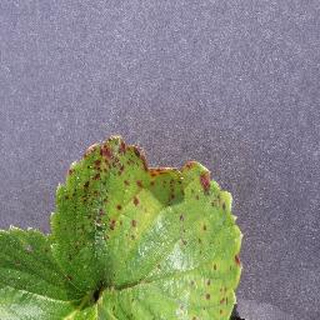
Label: strawberry_leaf_scorch